Human skin color

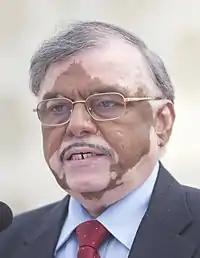
Former Chief Justice of India, P. Sathasivam, has vitiligo.

Vitiligo is a condition that causes depigmentation of sections of skin. It occurs when melanocytes die or are unable to function. The causes of vitiligo are not clear, but research suggests several possibilities, including autoimmune reactions, genetic make-up, oxidative stress, and neural or viral causes. The incidence worldwide is less than 1%. Individuals affected by vitiligo sometimes suffer psychological discomfort because of their appearance.